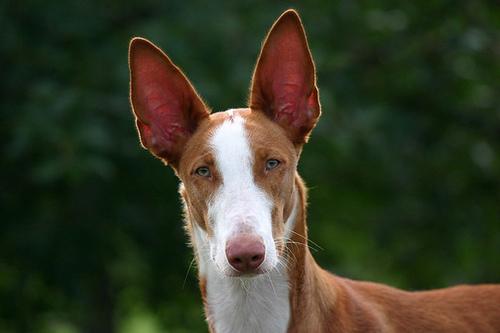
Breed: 210-n000006-Ibizan_hound